Medusa (Six Flags Great Adventure)

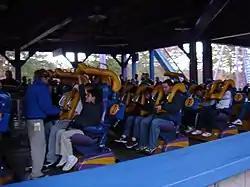
View of the station in 2009.

Medusa operates with three steel and fiberglass trains. Each train has eight cars that have four seats in a single row. In the first few years of the ride's operation as Bizarro, the middle two seats of the last row were removed on each train to install a computer and power module for the on-board audio. This reduced the capacity of the trains from 32 to 30 riders per train. Each seat on every train had a speaker to the left and right of the rider, with a recording of a montage of movie quotes being played for the duration of the ride. For the 2013 season, the on-board audio speakers and the computer module were removed; this returned the train's capacity back to 32. By late-2013, Six Flags proposed that the audio equipment would be given to Six Flags America so that the park's stand-up roller coaster Apocalypse could be fitted with an audio track for the 2014 season. However, these plans never came to fruition.